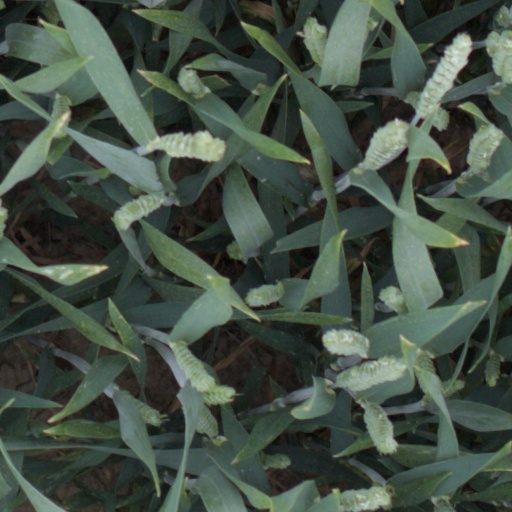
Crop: wheat